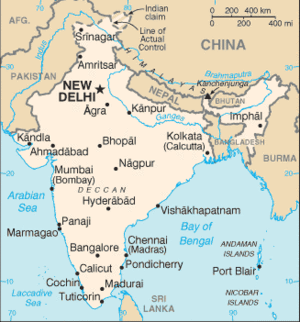
Ceci est la liste des villes jumelées d’Inde ayant des liens permanents avec des communautés locales dans d'autres pays. Dans la plupart des cas, en particulier quand elle est officialisée par le gouvernement local, l'association est connue comme « jumelage ». La plupart des endroits sont des villes, mais cette liste comprend aussi des villages, des districts, comtés, etc., avec des liens similaires.